Oneida Community Mansion House

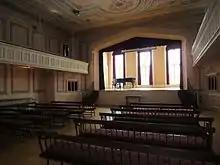
The Big Hall at the Mansion House

The Big, or Family, Hall was designed to be the center of community life. The two-story hall was painted in trompe l'oeil style, with Windsor-styled spindle back benches on the main level, and fixed bench seating for an additional 200 on the balcony level. A raked stage at the east end of the hall was designed for the performing arts. At eight o'clock every evening, members gathered in the Big Hall to receive instruction from Noyes, listen to readings, deliberate on practices within and by the community, and participate in the social bonding practice that they called 'mutual criticism.'